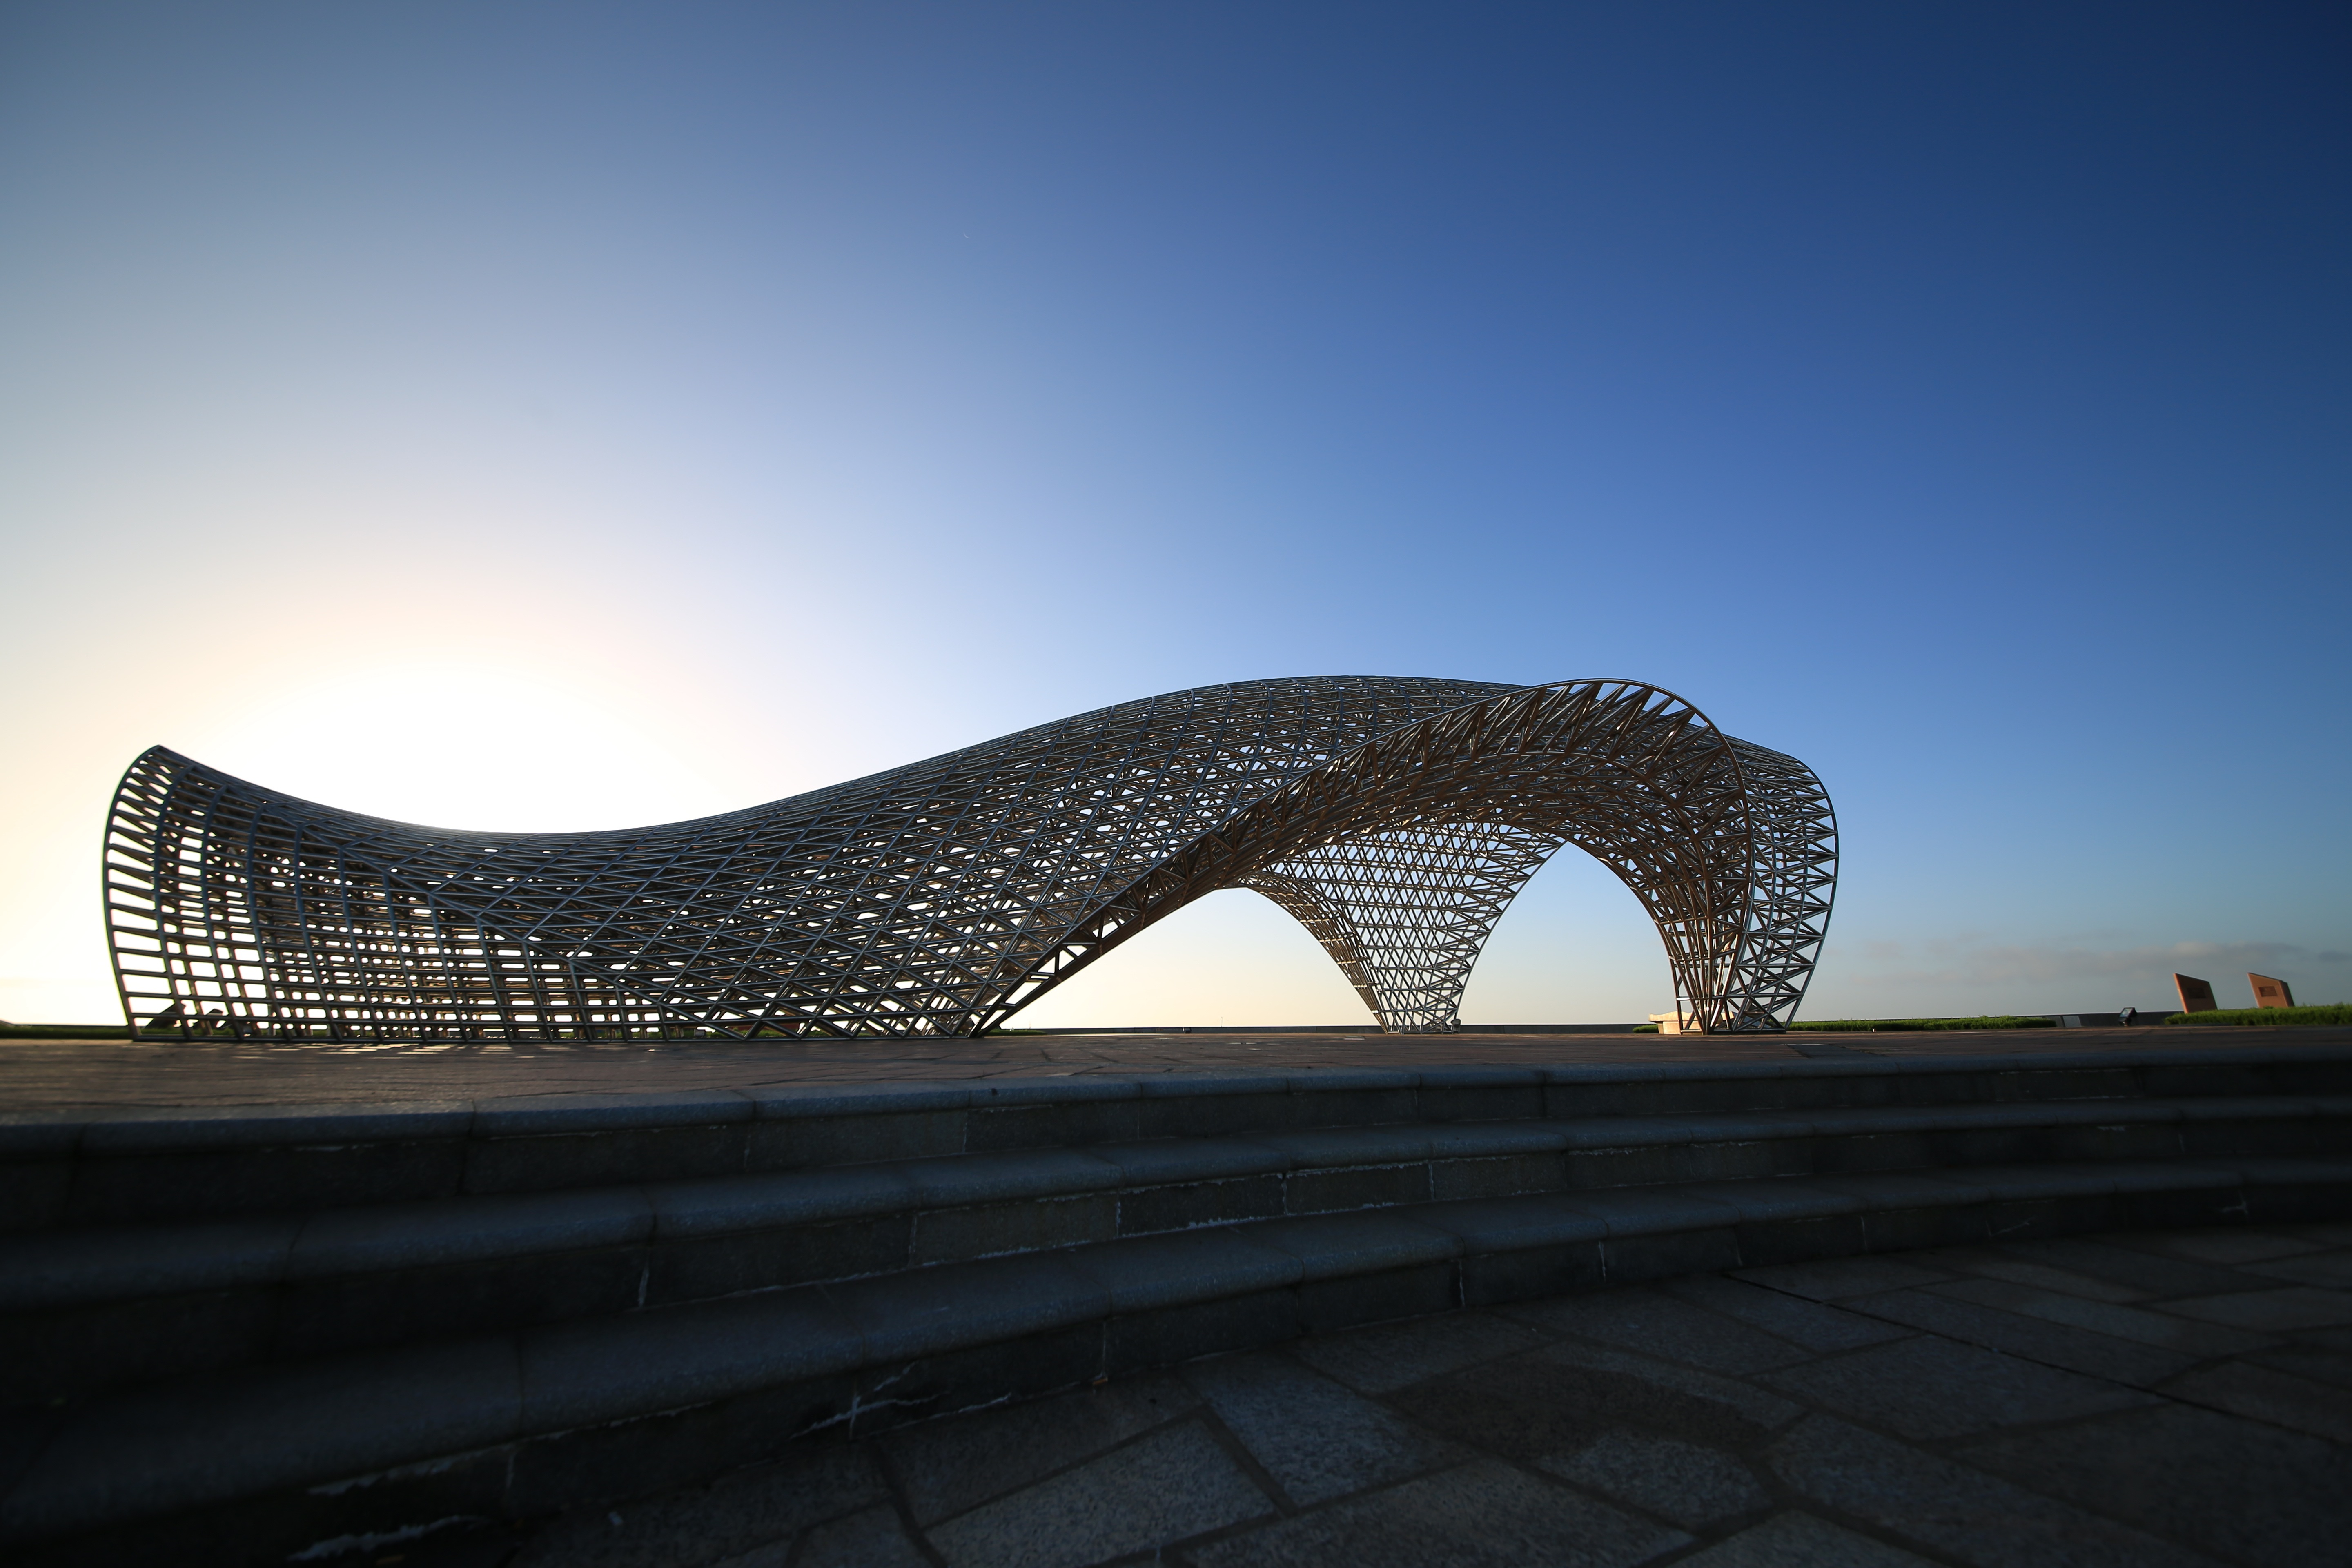
beach, open, architecture, structure, sunset, bridge, night, building, monument, arch, reflection, metal, landmark, symmetry, grid, at dusk, sea view park, shanghai nanhui